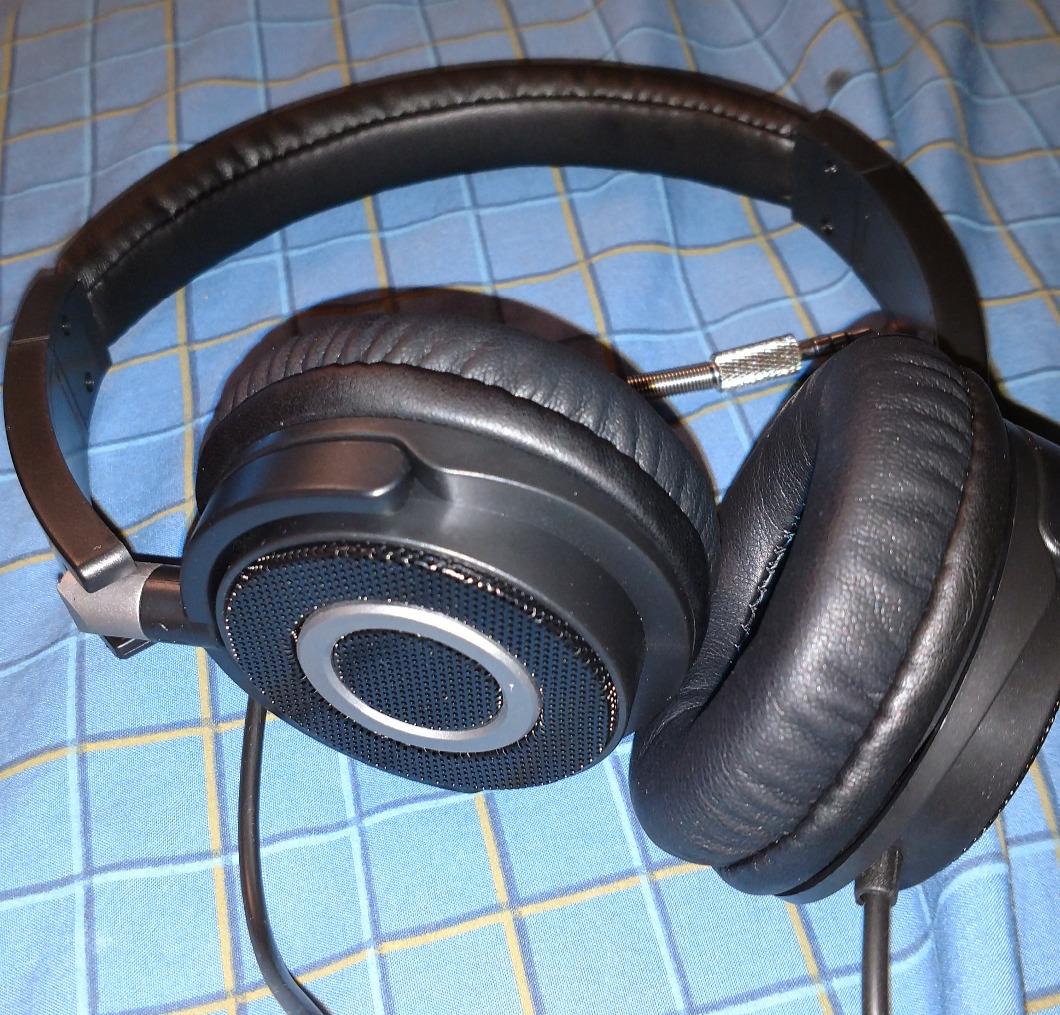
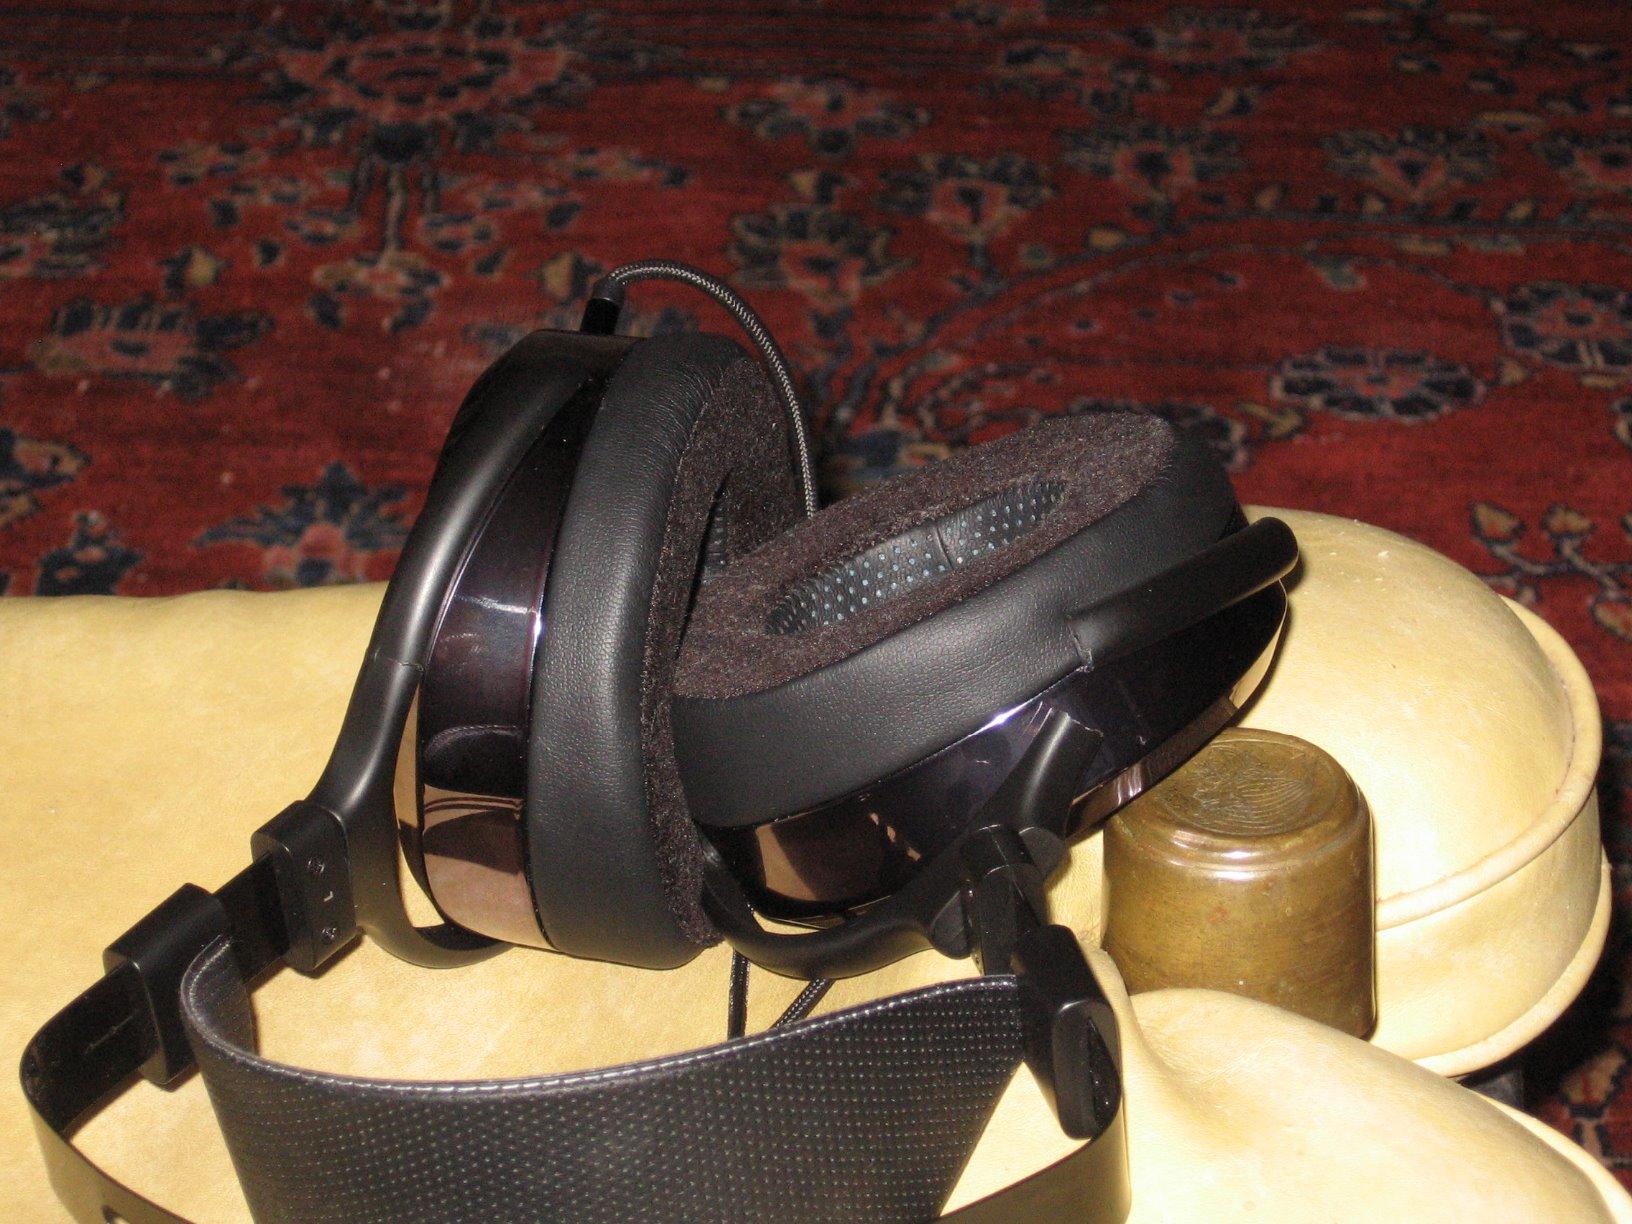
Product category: headphones
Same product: no